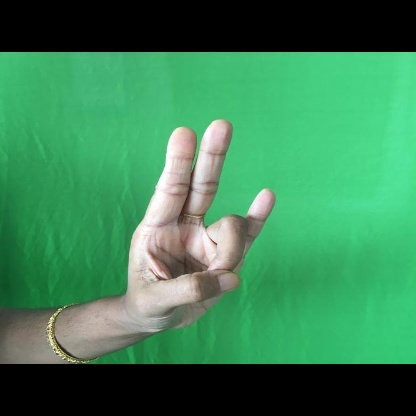
Mudra: Mayura